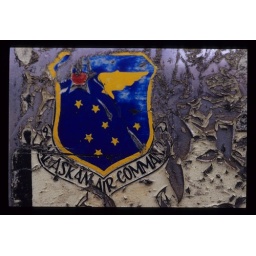
Found in the window of an abandonned car in Alaska.